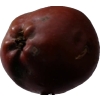
Label: Apple 18